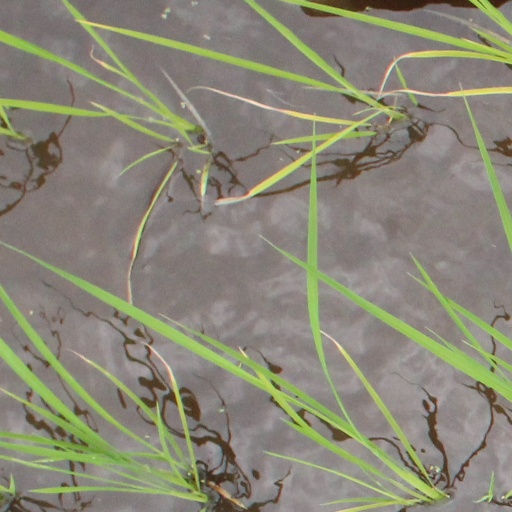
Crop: rice